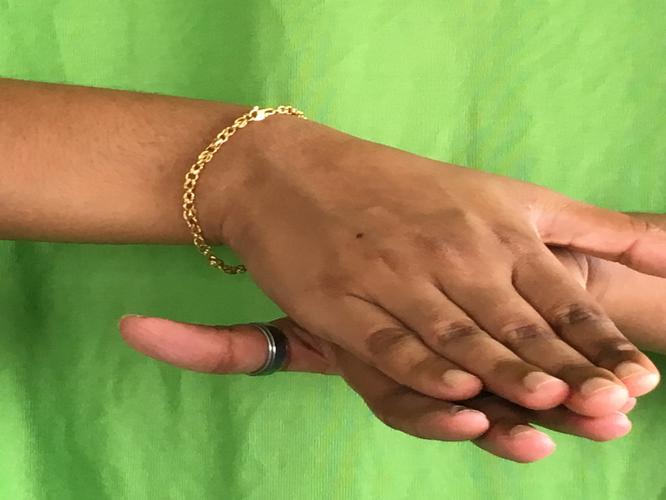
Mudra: Matsya
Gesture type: double_hand